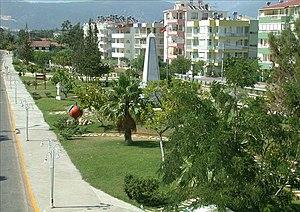
Orange de Finike
Finike, anciennement appelée Phoenicus, est une ville située au bord de la mer Méditerranée dans la province turque d'Antalya, 110 km à l'ouest de la ville d'Antalya. Finike est situé au sud de la péninsule de Teke et est une destination touristique populaire connue pour ses oranges, qui sont le symbole la ville.